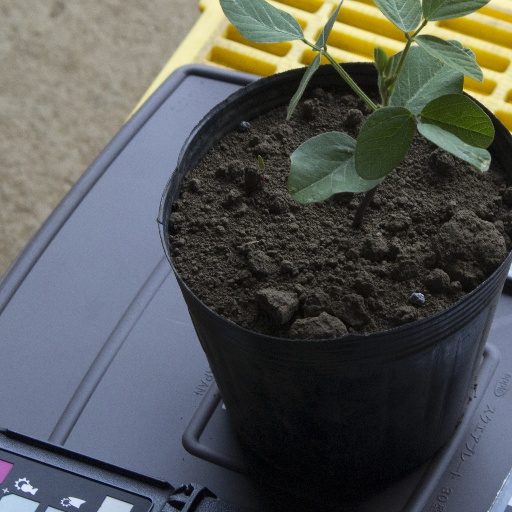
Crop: soybean